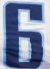
Number: 6